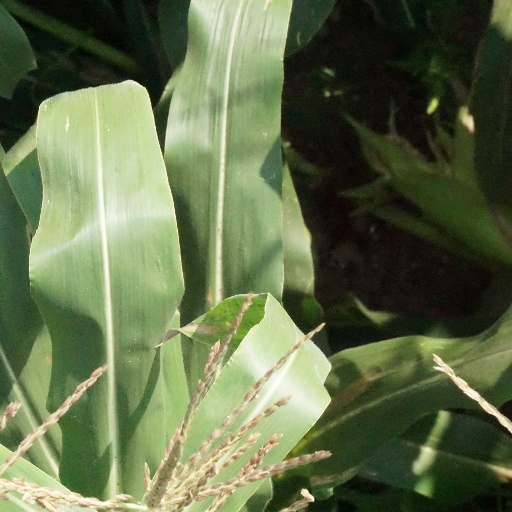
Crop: maize; corn